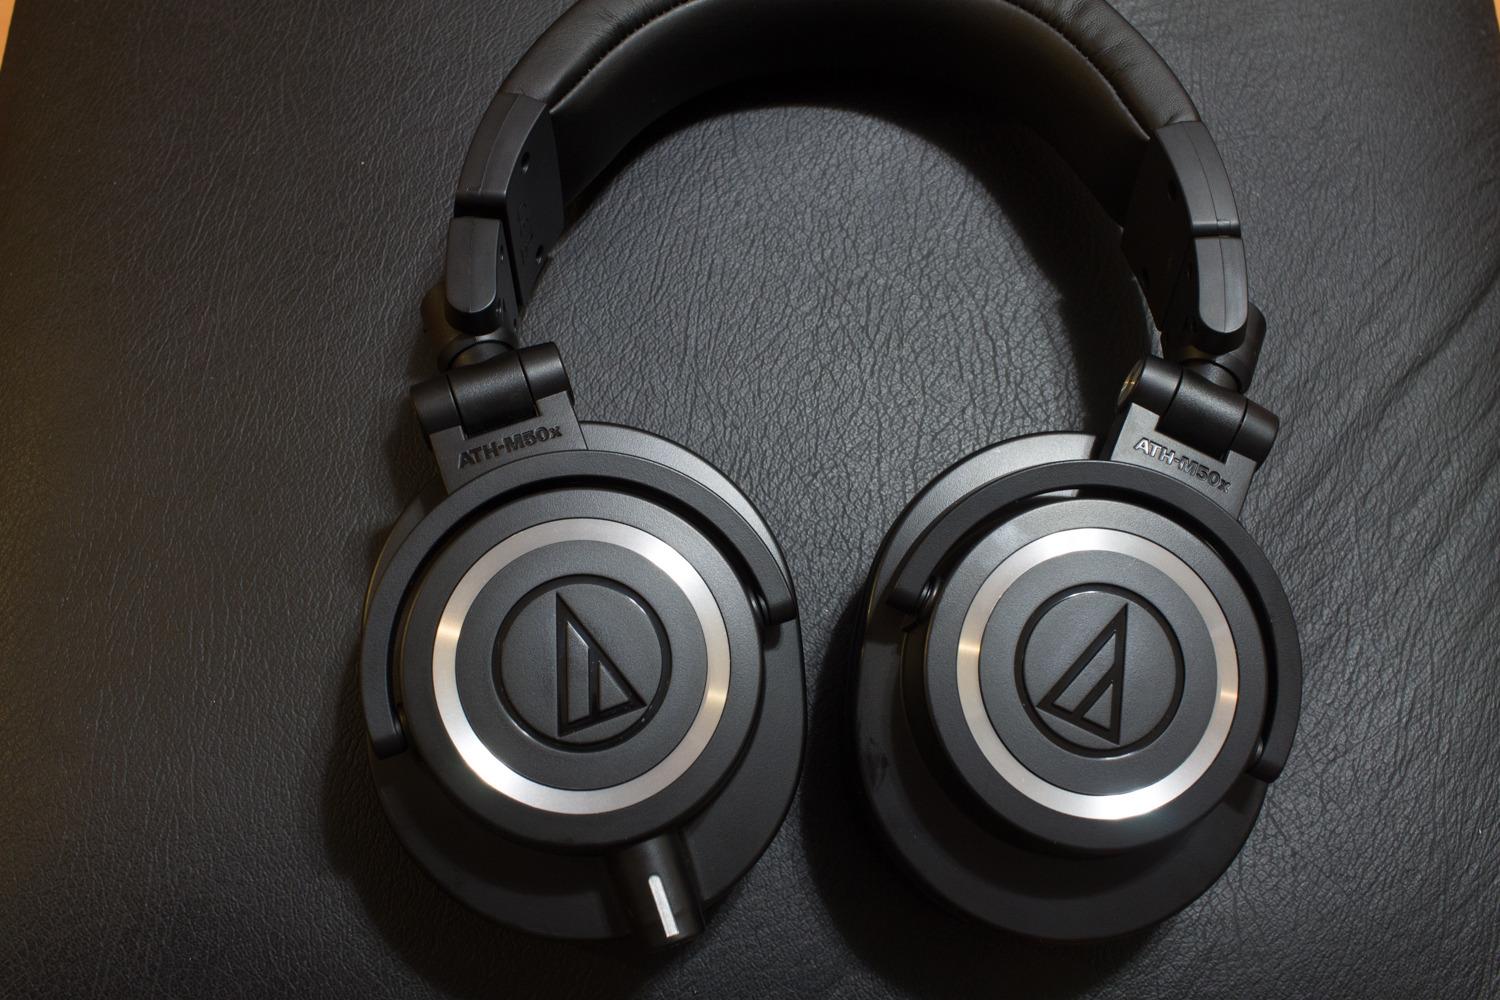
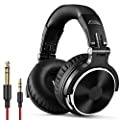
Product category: headphones
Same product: no